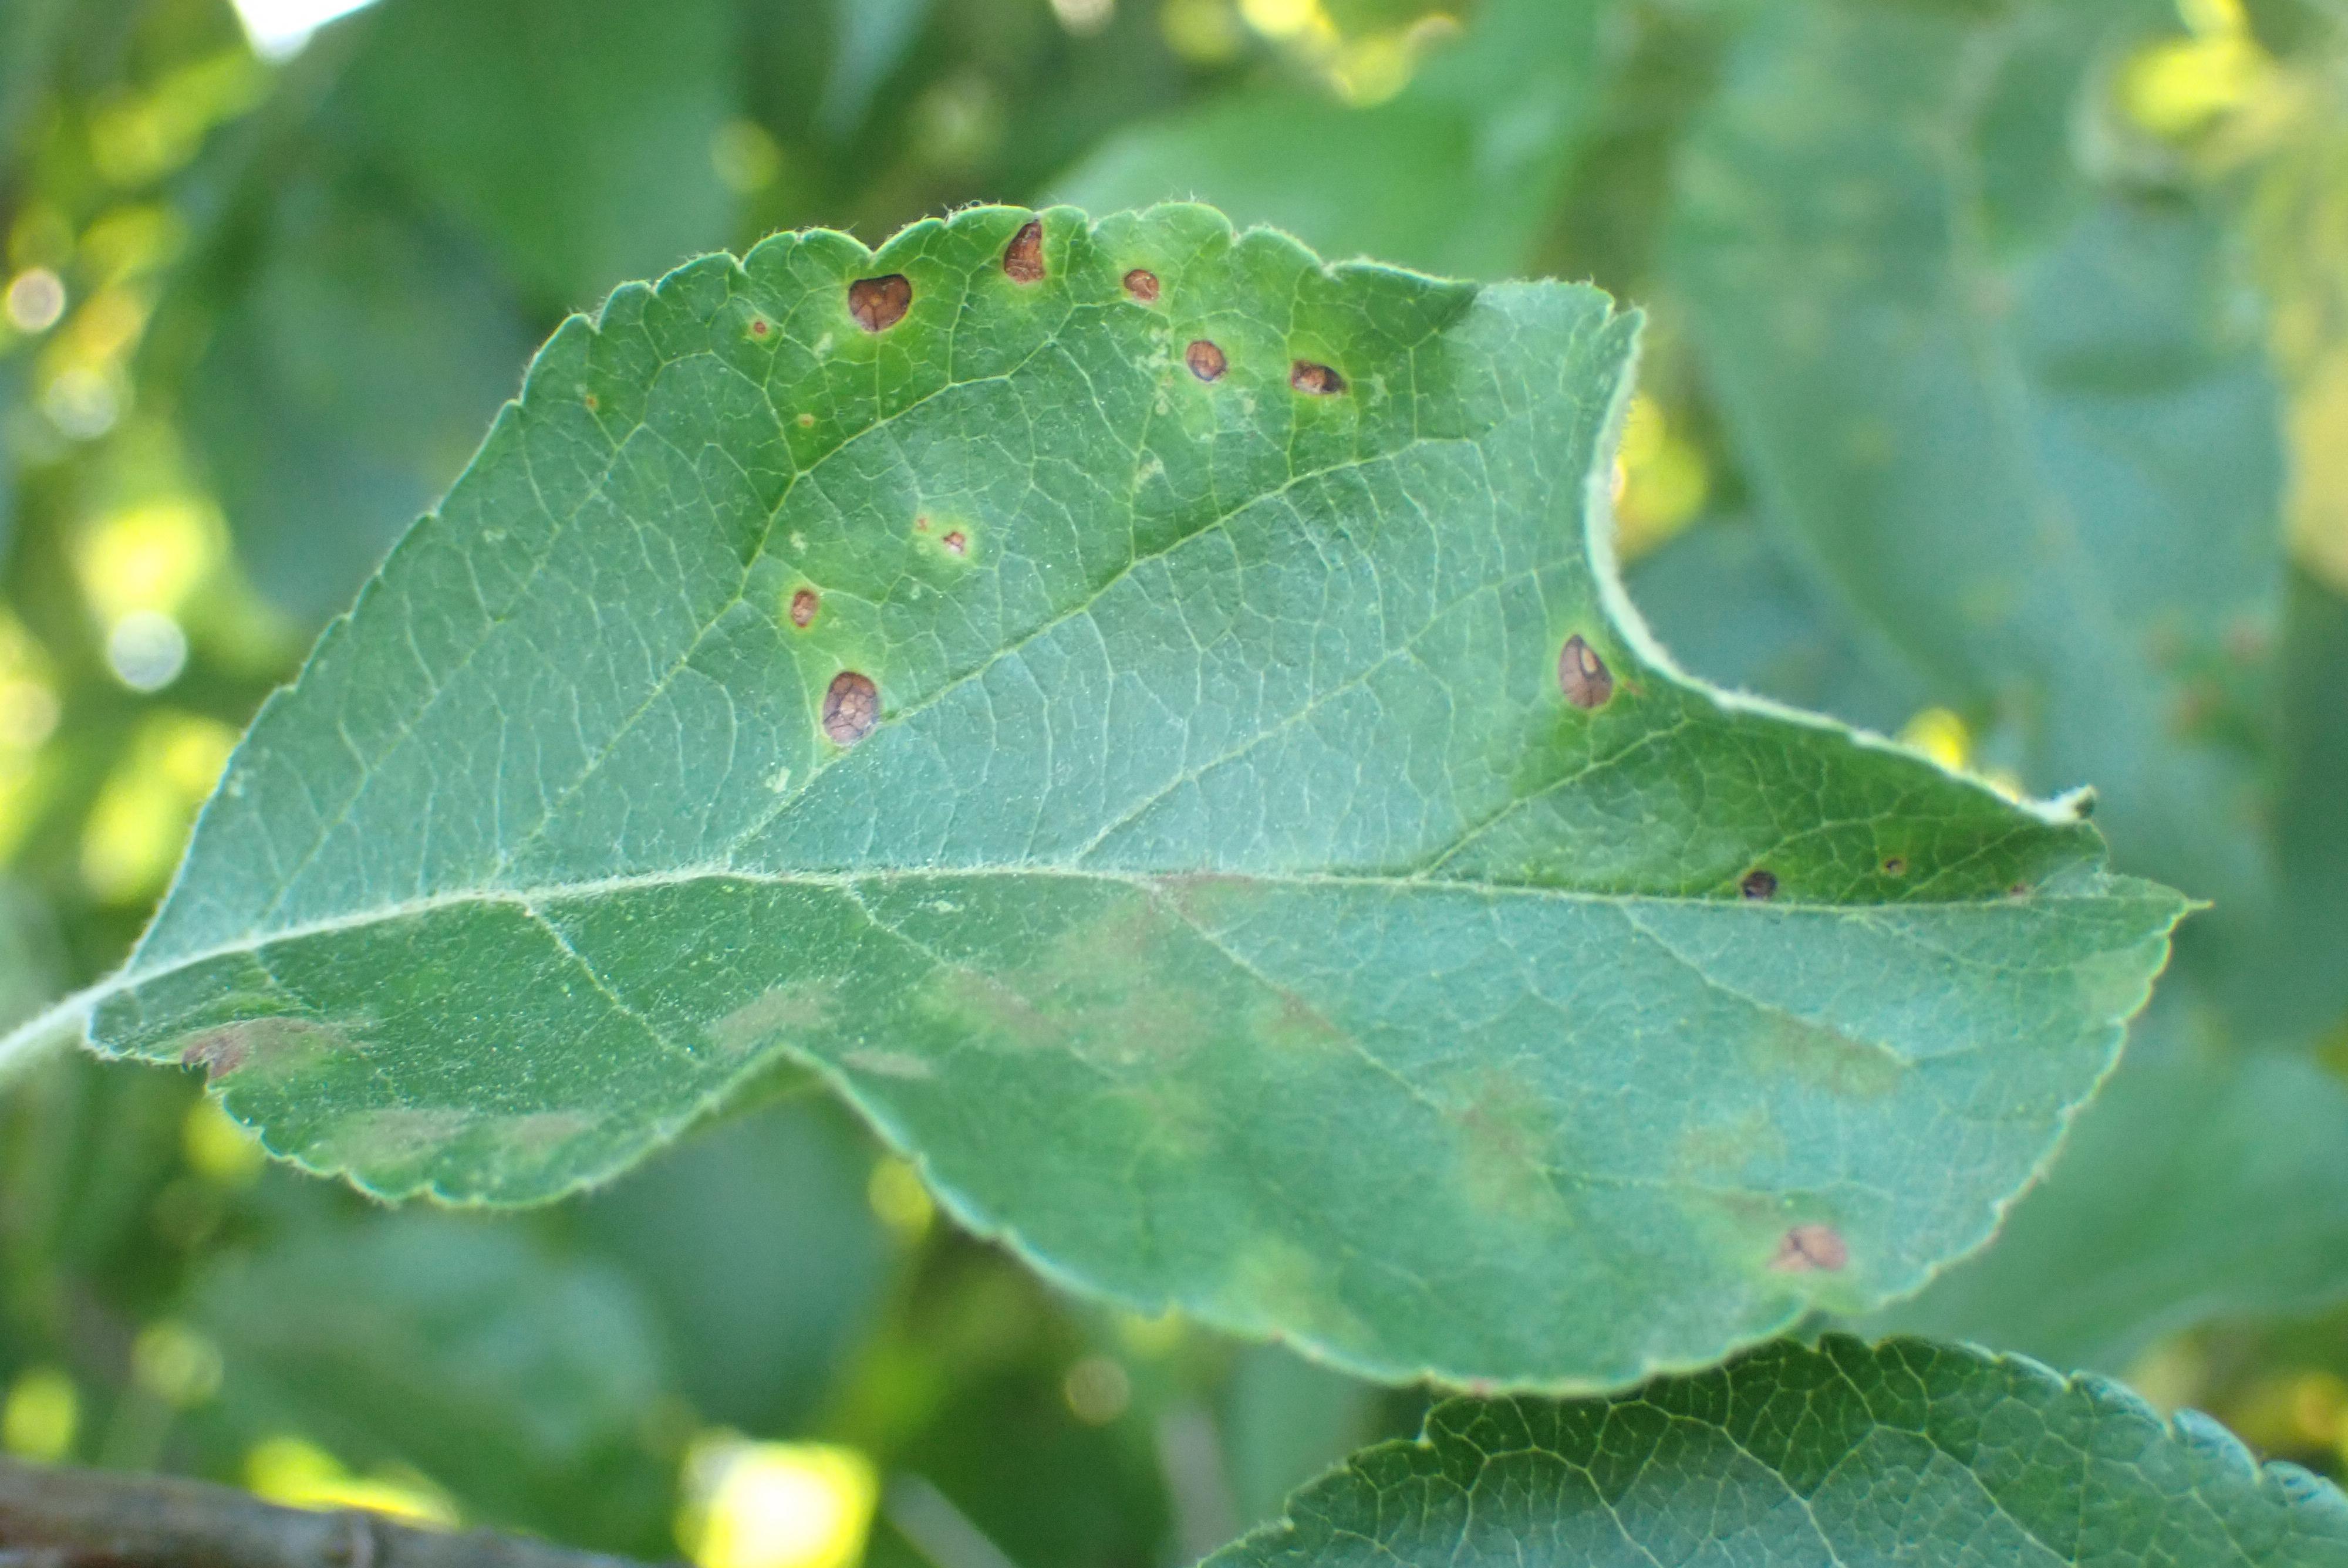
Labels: complex